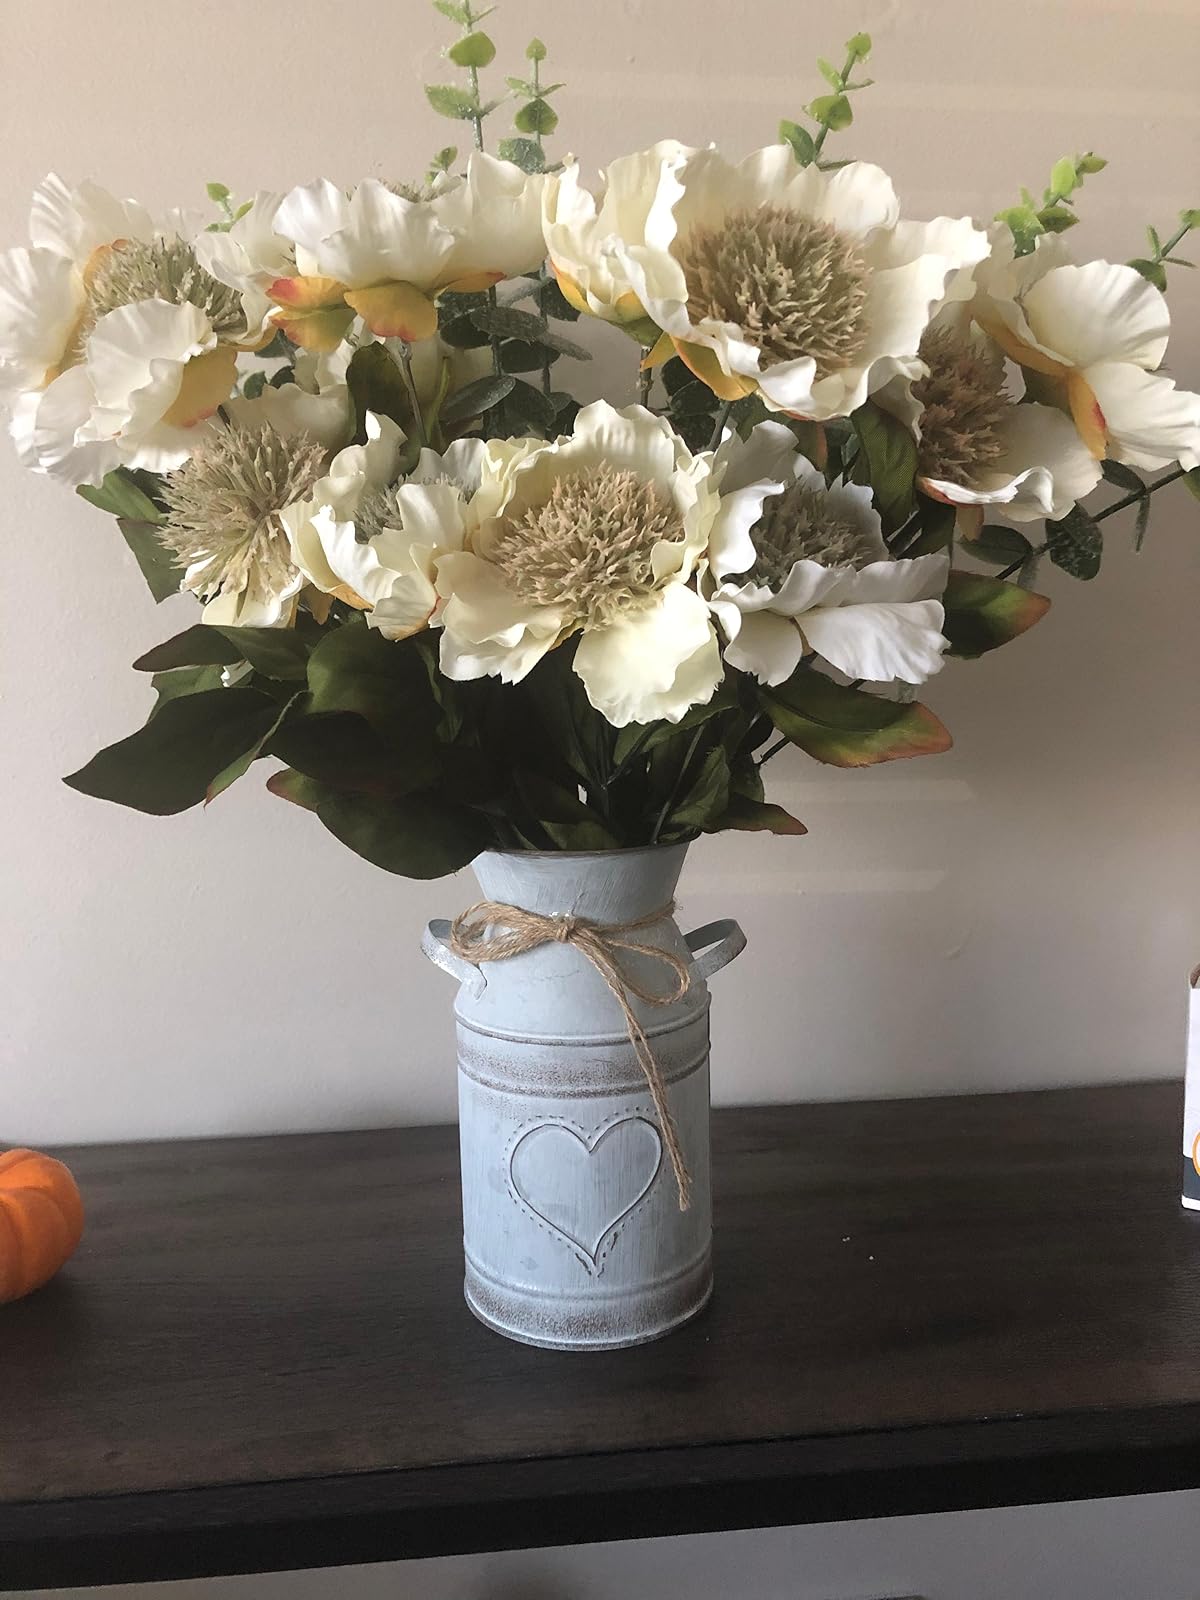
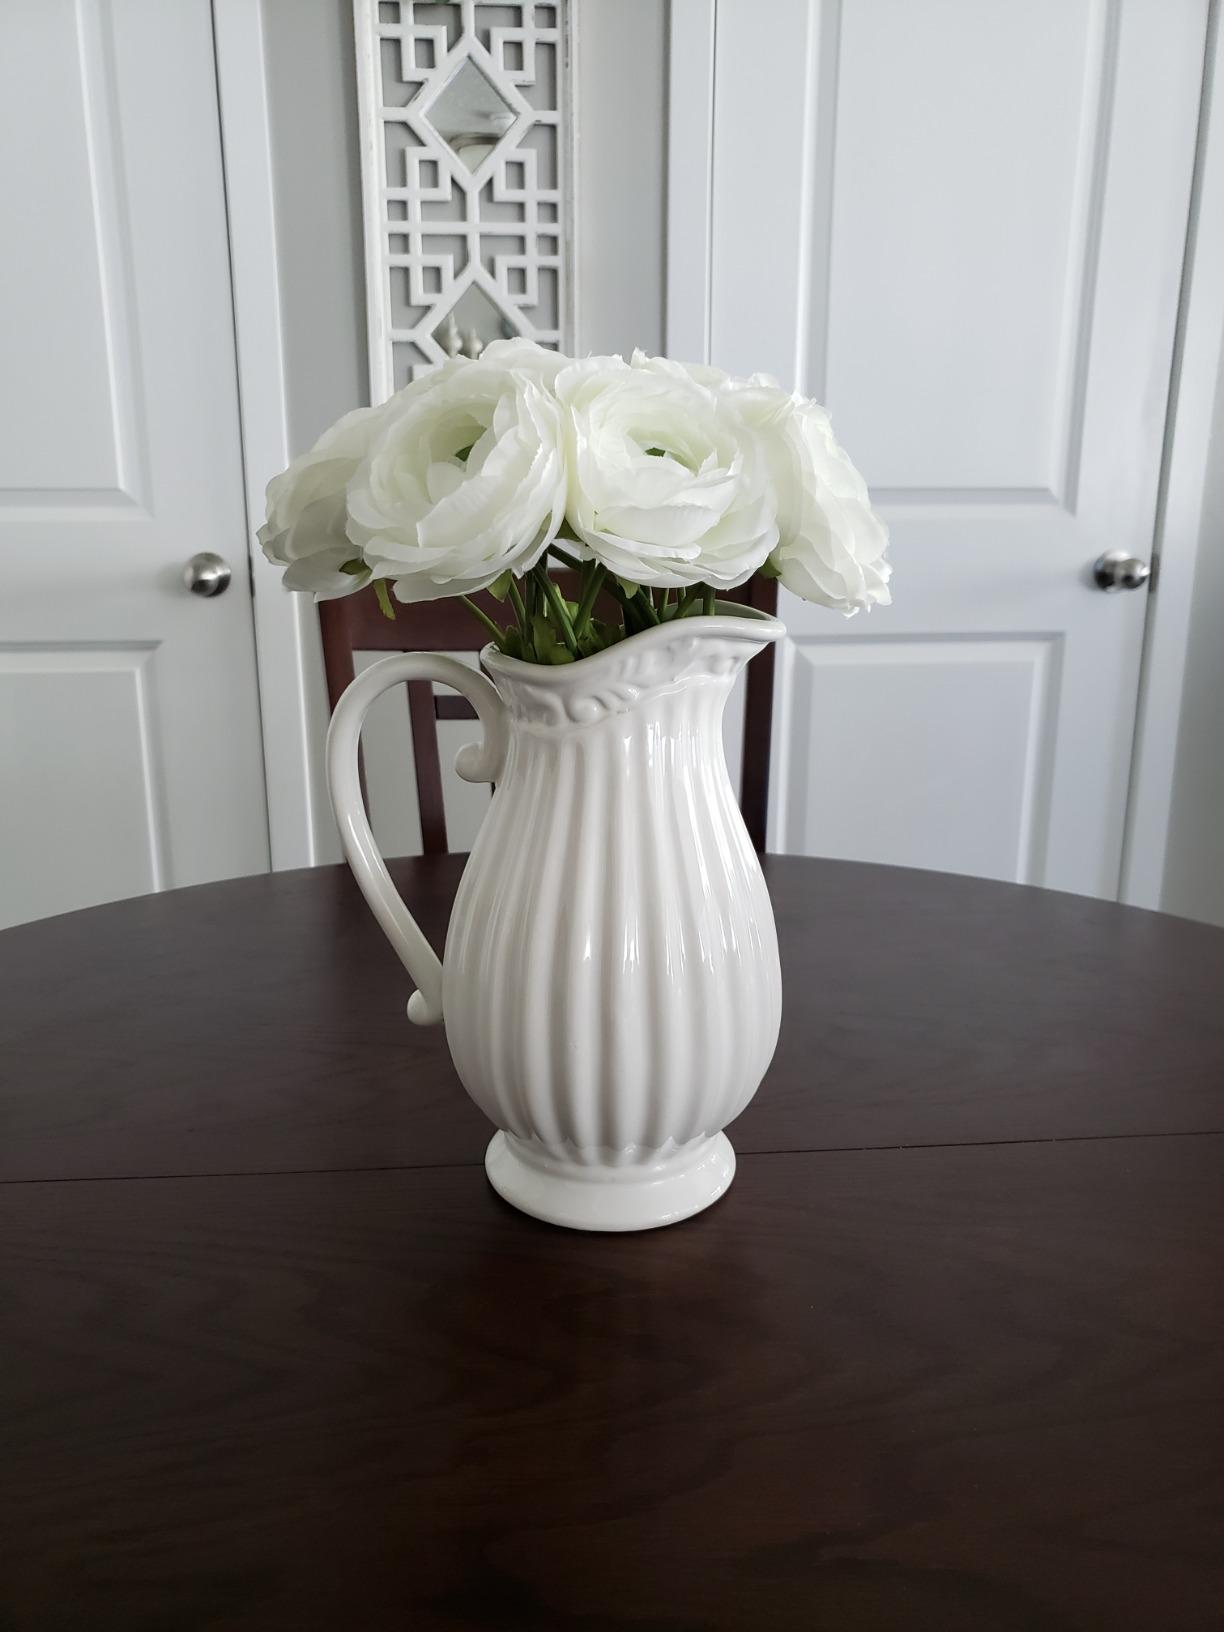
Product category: vase
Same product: no